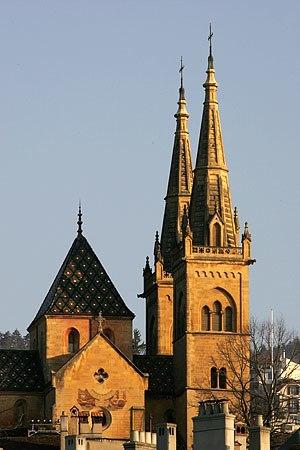
Neuchâtel est une ville de Suisse, chef-lieu du canton de Neuchâtel et de l'ancien district de Neuchâtel. Située dans la région Littoral au bord du lac de Neuchâtel, sur le flanc sud du massif du Jura, elle fait face à la chaîne des Alpes.
La collégiale protestante Notre-Dame de Neuchâtel est un édifice religieux du XIIᵉ siècle qui se situe sur la colline du château de Neuchâtel en Suisse. Elle surplombe la ville de Neuchâtel.